Leydy Pech

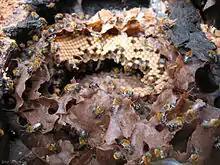
"Melipona" nest in a hollow log

Leydy Pech is primarily engaged in beekeeping. She keeps a variety of stingless bee called "Melipona beecheii", which has been raised as a part of traditional Mayan culture in several communities for centuries. "Melipona beecheii" creates its hives inside hollow logs. While most beekeepers prefer to use the species "Apis mellifera", Pech and her community use "M. beecheii" in an effort to preserve the tradition of using the "melipona" variety of the species in the region, which is locally known as Xunaan Kab (the Lady of Honey).